Muriel Grossfeld

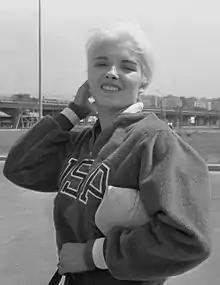
Muriel Grossfeld at the 1960 Olympics

Muriel Evelyn Grossfeld (née Davis; October 7, 1940 – January 17, 2021) was an American gymnast who won a team gold medal at the 1963 Pan American Games. She competed in all artistic gymnastics events at the 1956, 1960, and 1964 Olympics and finished ninth with the American team four times: all-around in all three games and in the team portable apparatus in 1956. Her best individual result was 19th place in the floor exercise in 1960.